Civil war

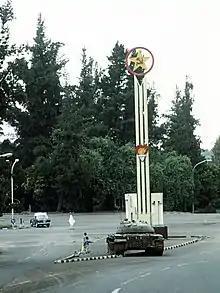
Tanks in the streets of Addis Ababa after rebels seized the capital during the Ethiopian Civil War (1991)

Based on the 1,000-casualties-per-year criterion, there were 213 civil wars from 1816 to 1997, 104 of which occurred from 1944 to 1997. If one uses the less-stringent 1,000 casualties total criterion, there were over 90 civil wars between 1945 and 2007, with 20 ongoing civil wars as of 2007.